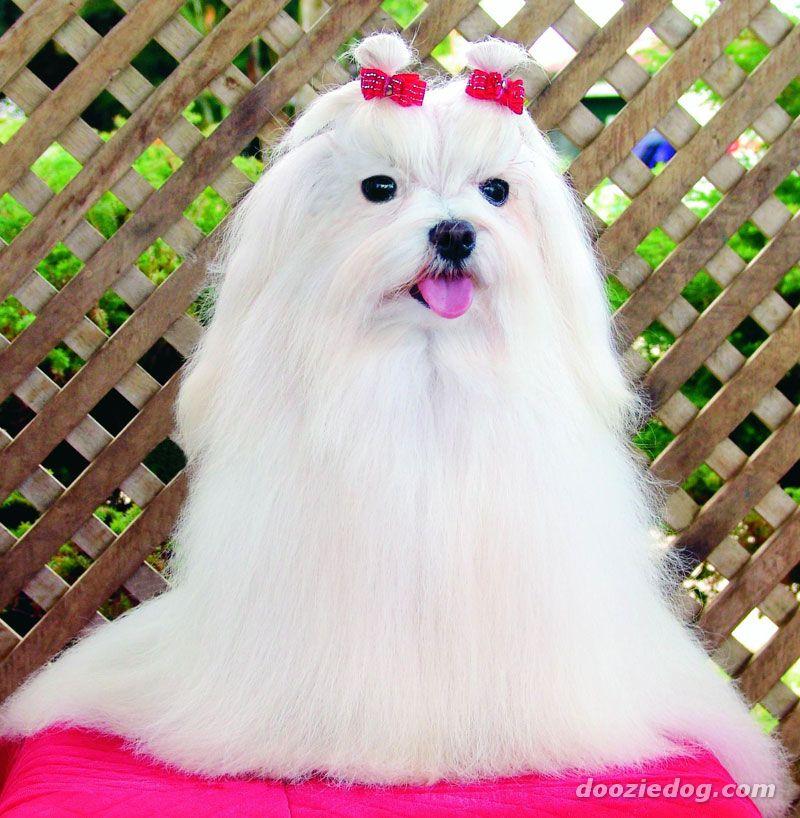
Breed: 249-n000101-Maltese_dog